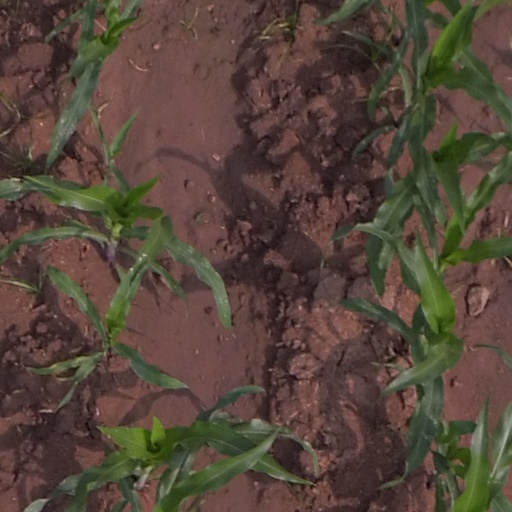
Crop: maize; corn